Magnetic helicity

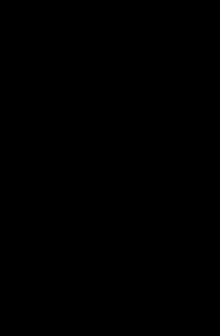
Examples of curves with varying values of writhe and twist. Magnetic helicity measures the sum of these two quantities for magnetic field lines. The sum is conserved under all transformations where curves are not cut or joined.

Magnetic helicity is proportional to the sum of the topological quantities twist and writhe for magnetic field lines. The twist is the rotation of the flux tube around its axis, and writhe is the rotation of the flux tube axis itself. Topological transformations can change twist and writhe numbers, but conserve their sum. As magnetic flux tubes (collections of closed magnetic field line loops) tend to resist crossing each other in magnetohydrodynamic fluids, magnetic helicity is very well-conserved.